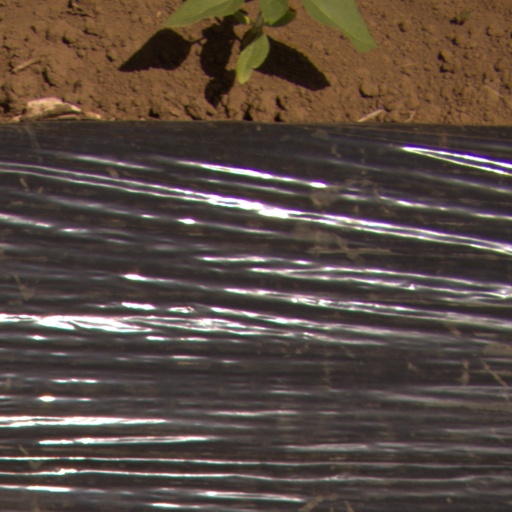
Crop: Jerusalem artichoke